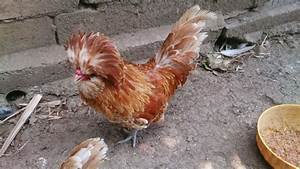
Label: gallina